Bob Baetens

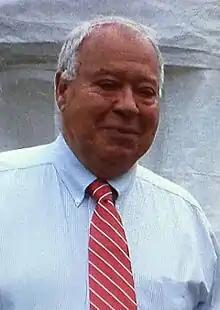
Bob Baetens in 2016.

Robert Frédérik Louis Baetens (28 October 1930 – 19 October 2016) was a Belgian rower who competed in the 1952 Summer Olympics and in the 1956 Summer Olympics. He was born in Antwerp. In 1952 he won the silver medal with his partner Michel Knuysen in the coxless pairs event. Four years later he was eliminated with his partner Michel Knuysen in the repechage of the coxless pair competition.